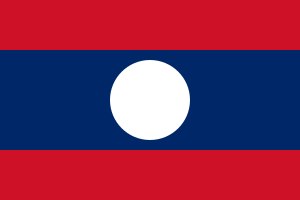
Pathet Lao
Laos flag blev anvendt som symbol for Pathet Lao til 1975.
Pathet Lao var en kommunistisk, nationalistisk politisk bevægelse i Laos. Organisationen blev dannet i midten af det 20. århundrede. Gruppen opnåede envældig magt i Laos efter en borgerkrig og en revolution som varede fra 1950'erne til 1975. Gruppen var hele tiden tæt associeret med de vietnamesiske kommunister. Under borgerkrigen blev gruppen organiseret, udrustet og endda undertiden ledet af hæren i Nordvietnam.